Hruso people

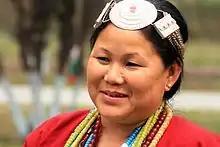
Aka Lady of Arunachal Pradesh

One of the most notable features of Aka arts is the Chinese design of the Jana flower, which can be often found on many of the indigenous haversacks. It is a known legend that the Jana flower represents the commemorate an ancient Tibetan king, who was believed to have led his entire life through daily reincarnations. It was also believed that he lived in an open giant palace that grew the Jana flowers every time the sun sets.